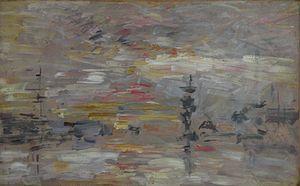
Eugène-Louis Boudin est un peintre français, né à Honfleur le 12 juillet 1824, mort à Deauville le 8 août 1898. Il fut l'un des premiers peintres français à saisir les paysages à l'extérieur d'un atelier. Grand peintre de marines, il est considéré comme l'un des précurseurs de l'impressionnisme.